Isabella Ruth Eakin Dodd

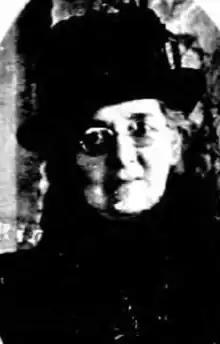
Isabella Ruth Eakin Dodd, from her 1923 passport application

Isabella Ruth Eakin Dodd (June 26, 1861 – July 4, 1937) was an American Presbyterian missionary in fields located in present-day Laos, Myanmar, Thailand and China.